Fernando Velasco (American football)

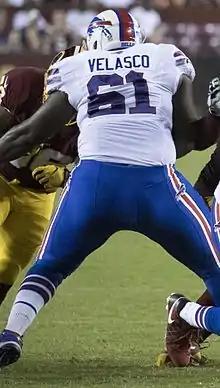
Velasco with the Buffalo Bills in 2016

Fernando Velasco (born February 22, 1985) is a former American football center. He was signed by the Tennessee Titans as an undrafted free agent in 2008 and was also a member of the Pittsburgh Steelers, Carolina Panthers and Buffalo Bills. He played college football at Georgia.